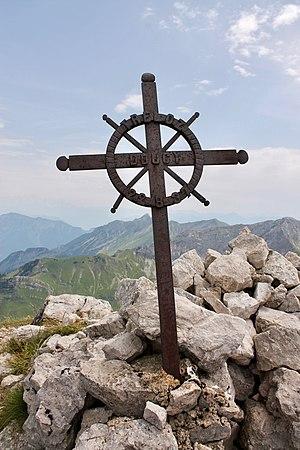
Croix du sommet du Trélod.
Doucy-en-Bauges est une commune française située dans le département de la Savoie, en région Auvergne-Rhône-Alpes.